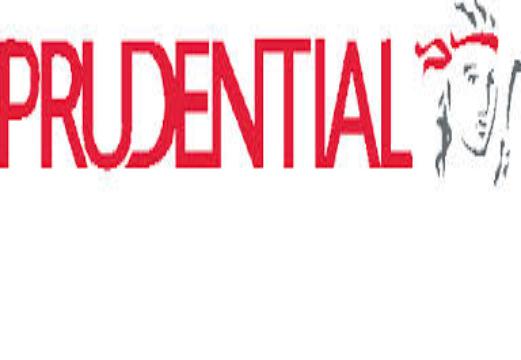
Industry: Others